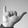
ASL letter: Y